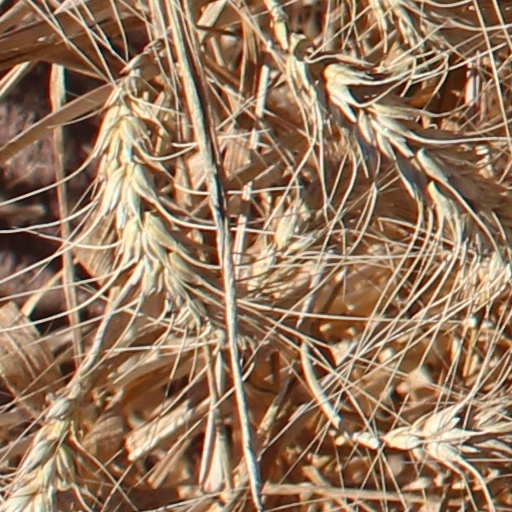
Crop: wheat